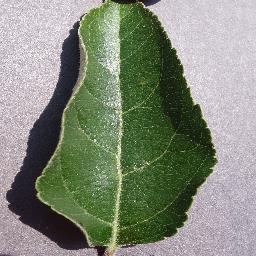
Label: Apple___healthy